History of San Jose, California

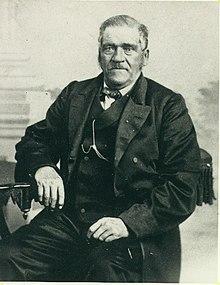
Don Salvio Pacheco served as alcalde from 1827 to 1828.

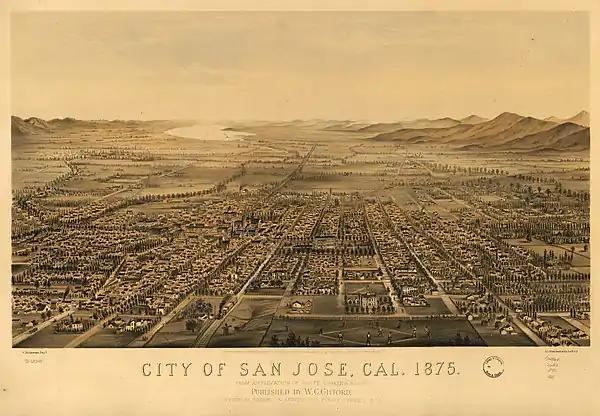
San Jose, 1875.

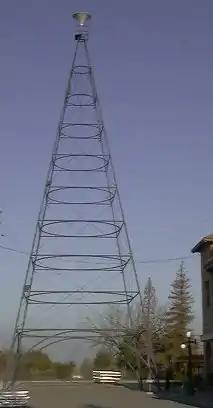
This replica of the Light Tower at the San Jose History Park stands only half of the original tower's .

During the Bear Flag Revolt, Captain Thomas Fallon led a small force from Santa Cruz and captured the pueblo without bloodshed on July 11, 1846. Fallon received an American flag from John D. Sloat, and raised it over the pueblo on July 14, as the California Republic agreed to join the United States following the start of the Mexican–American War. Fallon would later become the tenth mayor of San Jose. It's unclear whether or not Fallon ordered all townspeople of Spanish/Mexican origin out of San Jose, as some local historians claimed.